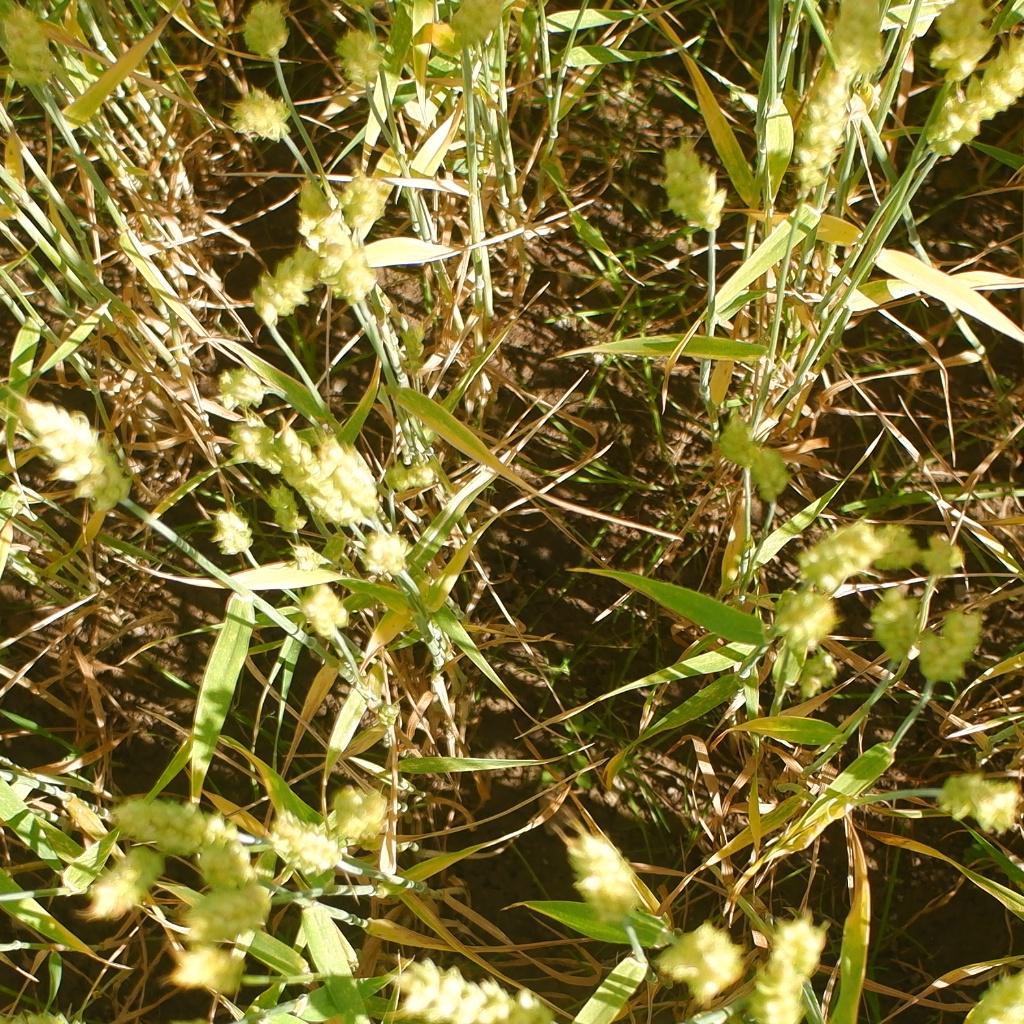
Country: Norway
Location: NMBU
Wheat development stage: Ripening